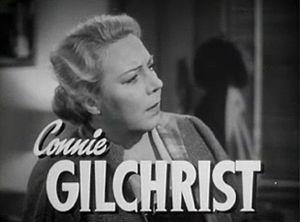
Connie Gilchrist est une actrice américaine, née Rose Constance Gilchrist à New York le 6 février 1901, morte à Santa Fe le 3 mars 1985.